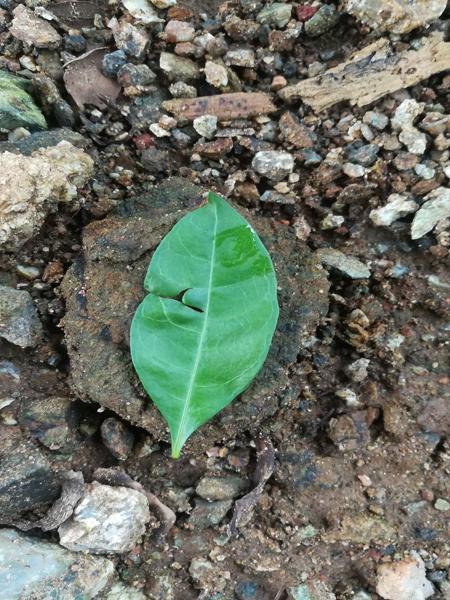
Plant: Henna